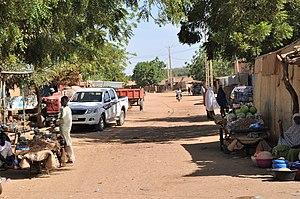
Une rue à Dogondoutchi, Niger (Département de Dogondoutchi